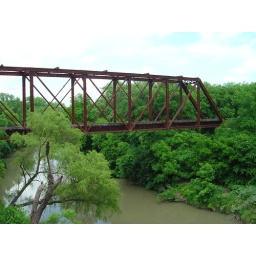
Railroad bridge over San Saba river in Texas.